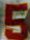
Number: 5